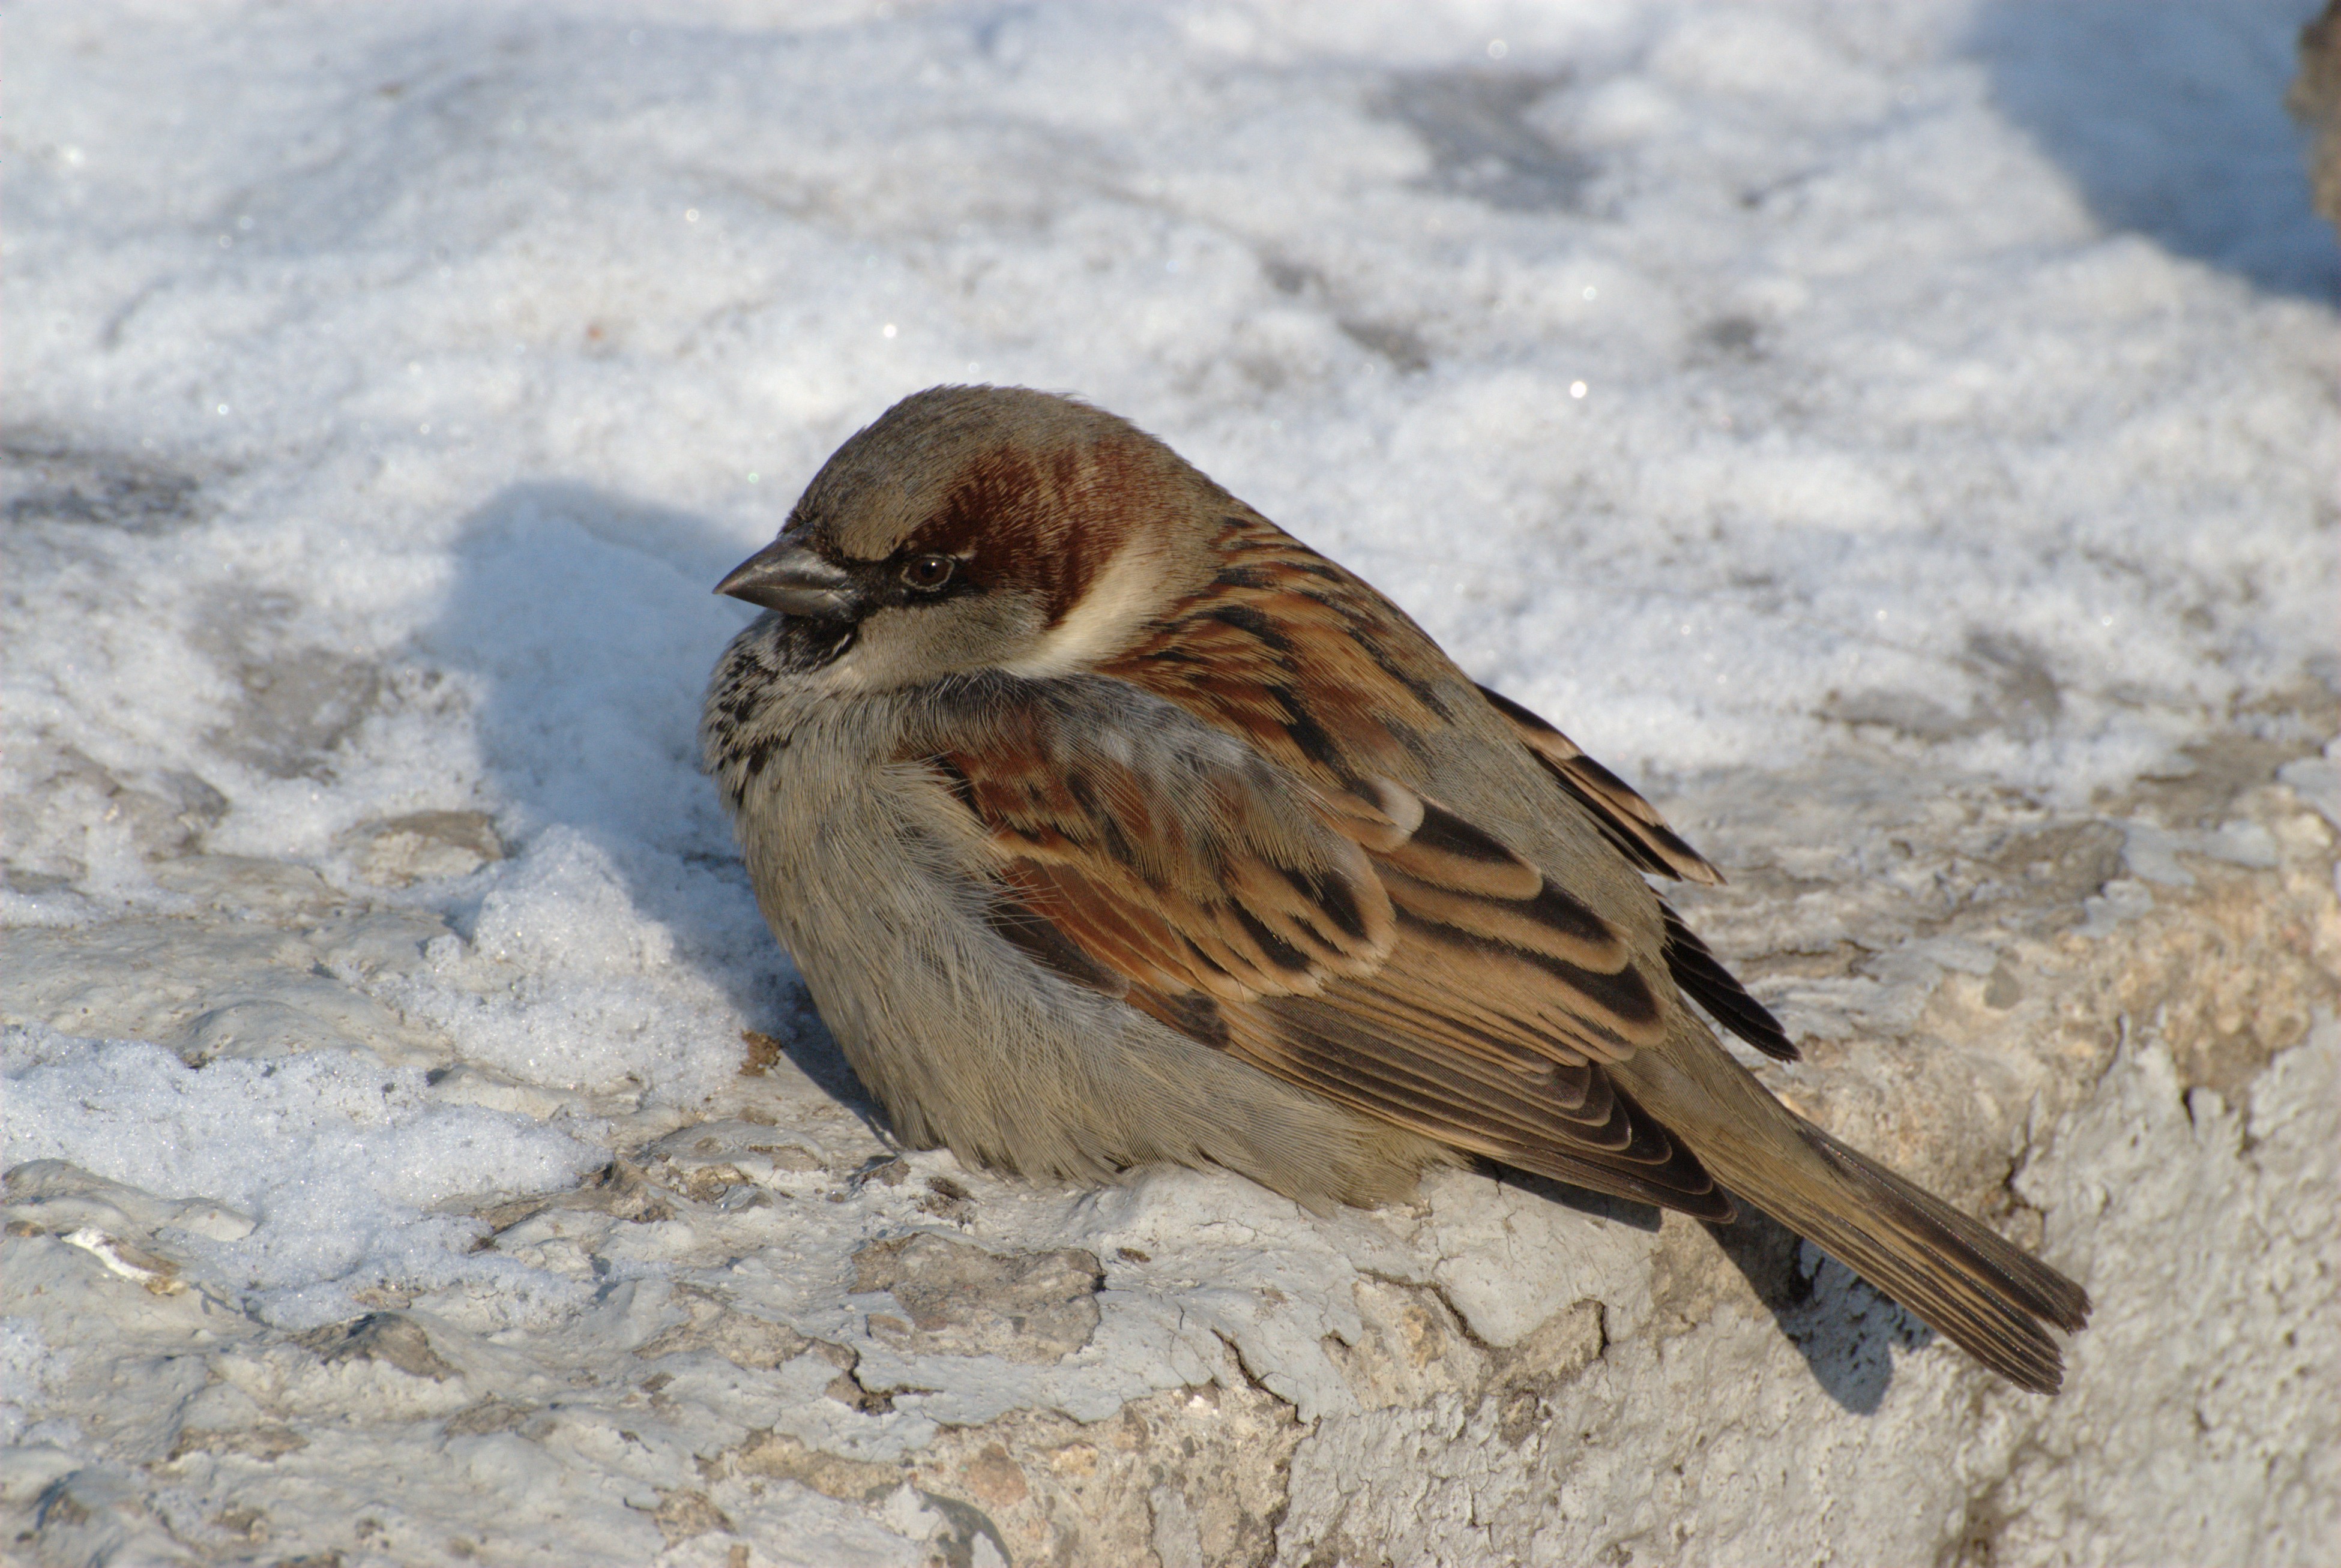
nature, bird, wing, wildlife, beak, nikon, fauna, birds, vertebrate, sparrow, finch, d80, naturesfinest, fabulous, brambling, nikond80, lark, house sparrow, old world flycatcher, perching bird, emberizidae, cinclidae